Boston Female Asylum

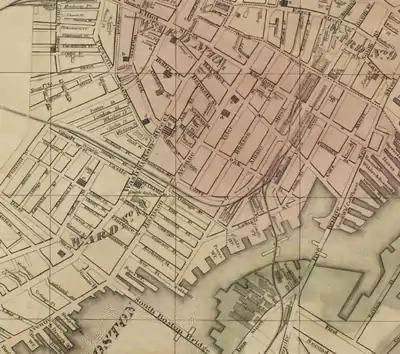
Detail of 1846 map of Boston, showing Female Asylum on Washington St. in the South End; map engraved by G.G. Smith

Early supporters included Robert Treat Paine Jr. Annual fundraising events raised substantial sums. For instance, the 1803 fundraiser at Trinity Church included a sermon by Samuel Parker, "an ode written for the occasion, ... [and] the Franklin Musical Society [which] performed the musical part, to great satisfaction." After the event, local newspaper publishers Gilbert & Dean wrote: "we have not learnt what collections the society made, but it must have been above five hundred dollars."